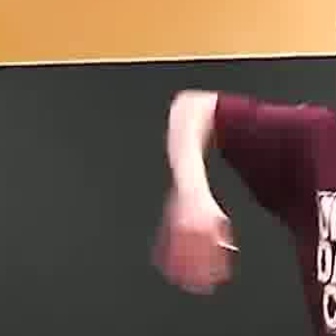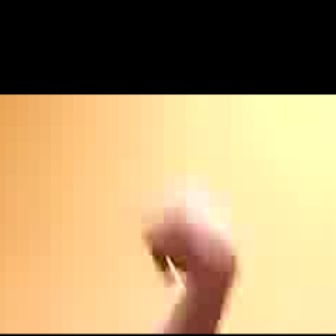
  Please identify the target specified by the bounding box [148,204,238,294] in the first image and locate it in the second image. Return the coordinates in [x_min,y_min,x_max,y_max] format.
Answer: [140,201,234,295]